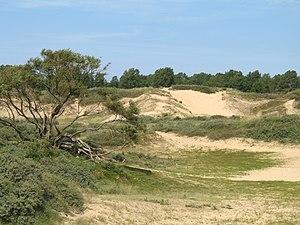
Koksijde (Province de Flandre Occidentale, Belgique): réserve naturelle de la Doornpanne